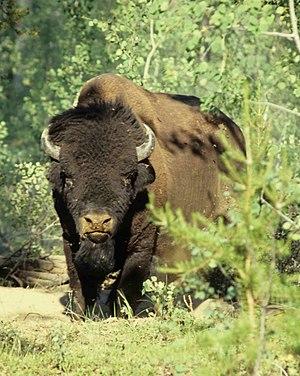
Le Bison des bois, Bison bison athabascae, est une sous-espèce du Bison d'Amérique du Nord qui vit dans la taïga nord-américaine. Plus massif que le Bison des plaines, le Bison des bois est le plus gros mammifère terrestre d'Amérique du Nord.
Le parc national Wood Buffalo est un parc national du Canada situé dans le Nord-Est de l'Alberta et le Sud des Territoires du Nord-Ouest. Avec sa superficie de 44 807 km², il s'agit du plus grand parc national au Canada et du second au monde. Il fut créé en 1922 pour protéger le plus grand troupeau de Bisons des bois en liberté au monde. Il s'agit également de l'un des deux sites de nidification connus de la Grue blanche. En 1983, il fut désigné en tant que site du patrimoine mondial par l'UNESCO pour la diversité biologique du delta Paix-Athabasca, un des plus grands deltas d'eau douce au monde, ainsi que pour sa population de bisons sauvages. En 2013, la Société royale d'astronomie du Canada l'a désigné en tant que réserve de ciel étoilé, la plus grande au Canada.